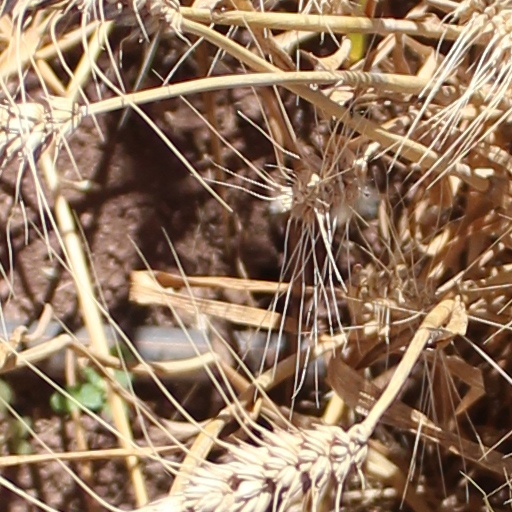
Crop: wheat